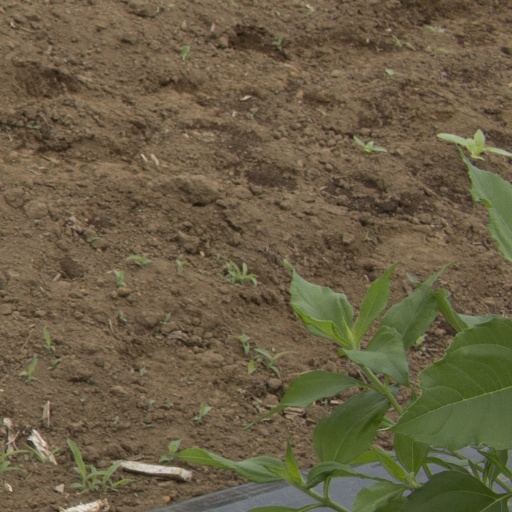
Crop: Jerusalem artichoke